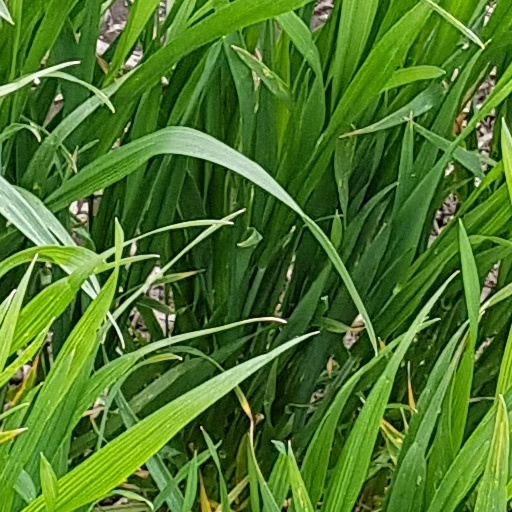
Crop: wheat